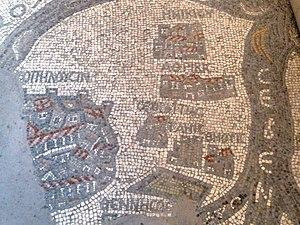
La situation géographique de Gaza, entre Égypte et Asie, en fait dans l'Antiquité un pôle stratégique majeur et un carrefour économique. De fait, la ville fut à maintes reprises convoitée et assiégée.